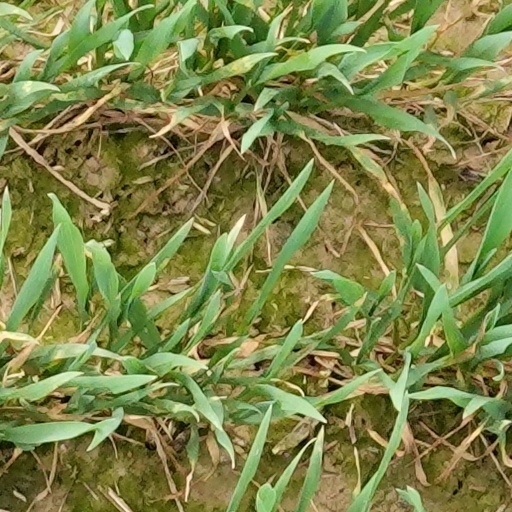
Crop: wheat